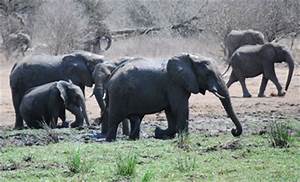
Label: elefante